Pt. Jawaharlal Nehru Memorial Medical College

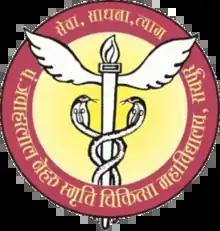

Pt. Jawahar Lal Nehru Memorial Medical College is a government medical college and hospital in Raipur, Chhattisgarh, India. It was founded on 9 September 1963, and recognised by the Medical Council of India in 1969.The college is one of the oldest institutions in state of Chhattisgarh. The "B.R. Ambedkar Memorial Hospital" established in 1995 in the college campus is the affiliated teaching hospital. The radiotherapy department of this medical college is a government approved Regional Cancer Centre.